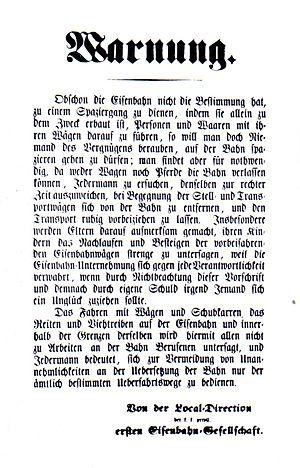
Le chemin de fer hippomobile Budweis-Linz-Gmunden, ouvert par sections entre 1827 et 1836, était la seconde voie ferrée du continent européen, après celle de Saint-Étienne à la Loire, et servait principalement au transport du sel de la région de la Haute-Autriche, le Salzkammergut, vers la Bohême. Dans les années 1855 – 1856, la traction hippomobile fut remplacée par des locomotives à vapeur entre Linz et Gmunden. Sur le parcours montagneux entre Linz et Budweis, l’emploi de locomotive n'était pas possible en raison des courbes de rayon trop restreint et des fortes déclivités. Ainsi, en 1873, fut construite une ligne alternative selon un autre tracé entre Linz et Budweis. Le service ferroviaire hippomobile fut interrompu en décembre 1872.